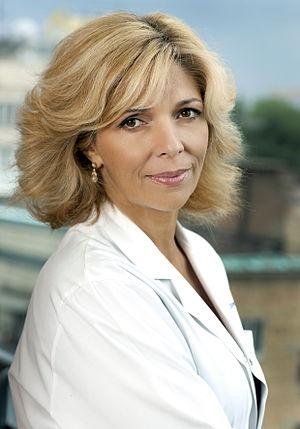
L'élection présidentielle ukrainienne de 2019 a lieu les 31 mars et 21 avril 2019 afin d'élire au suffrage universel le président d'Ukraine. L’élection intervient quelques mois avant des élections législatives.
Olga Bogomolets, née le 22 mars 1966 à Kiev, est une médecin et personnalité politique ukrainienne.